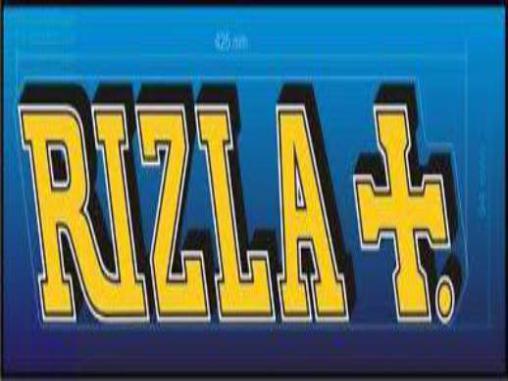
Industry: Necessities